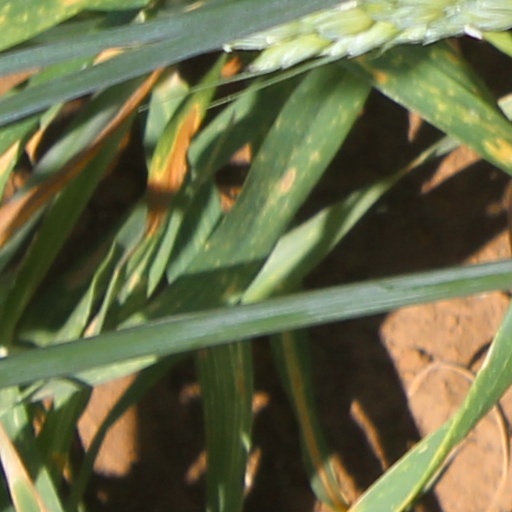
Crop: wheat